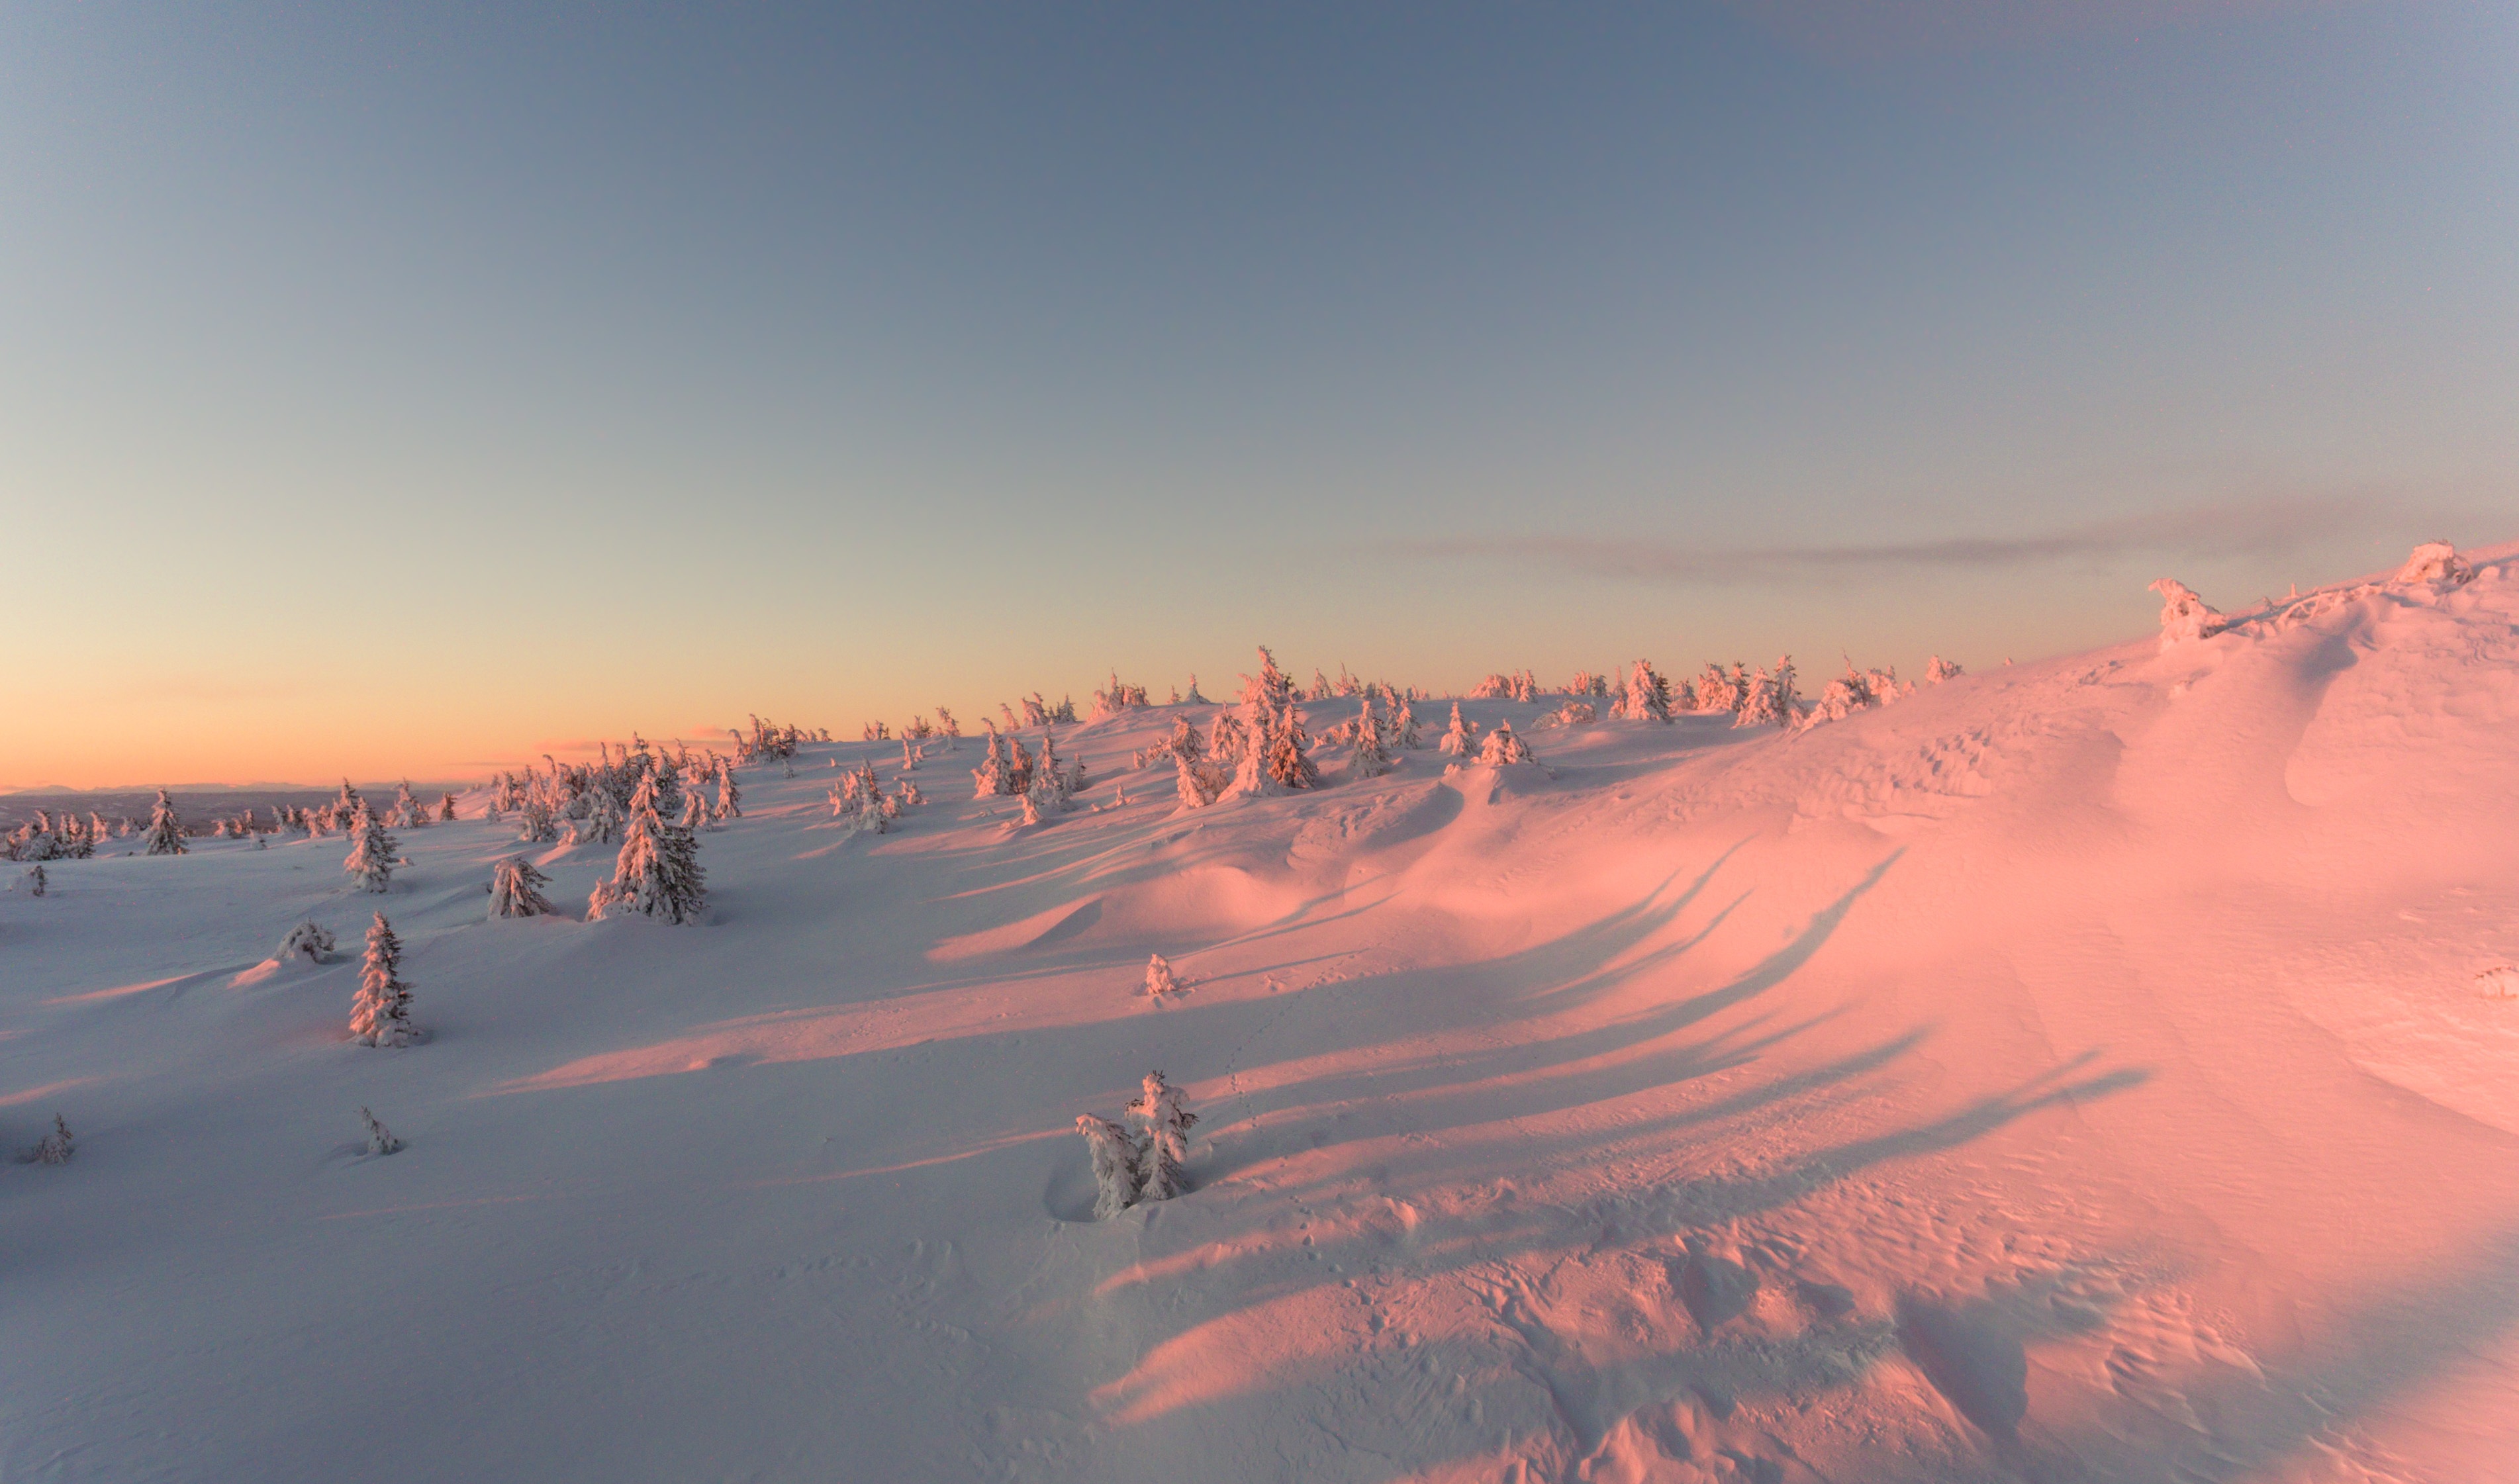
snowy, winter, mountain, snow landscape, nature, season, sunset, trees, colors, vibrant, weather, frozen, white, frost, light, sun, scene, scenic, december, january, february, top, hill, sky, blue, orange, evening, colorful, sunlight